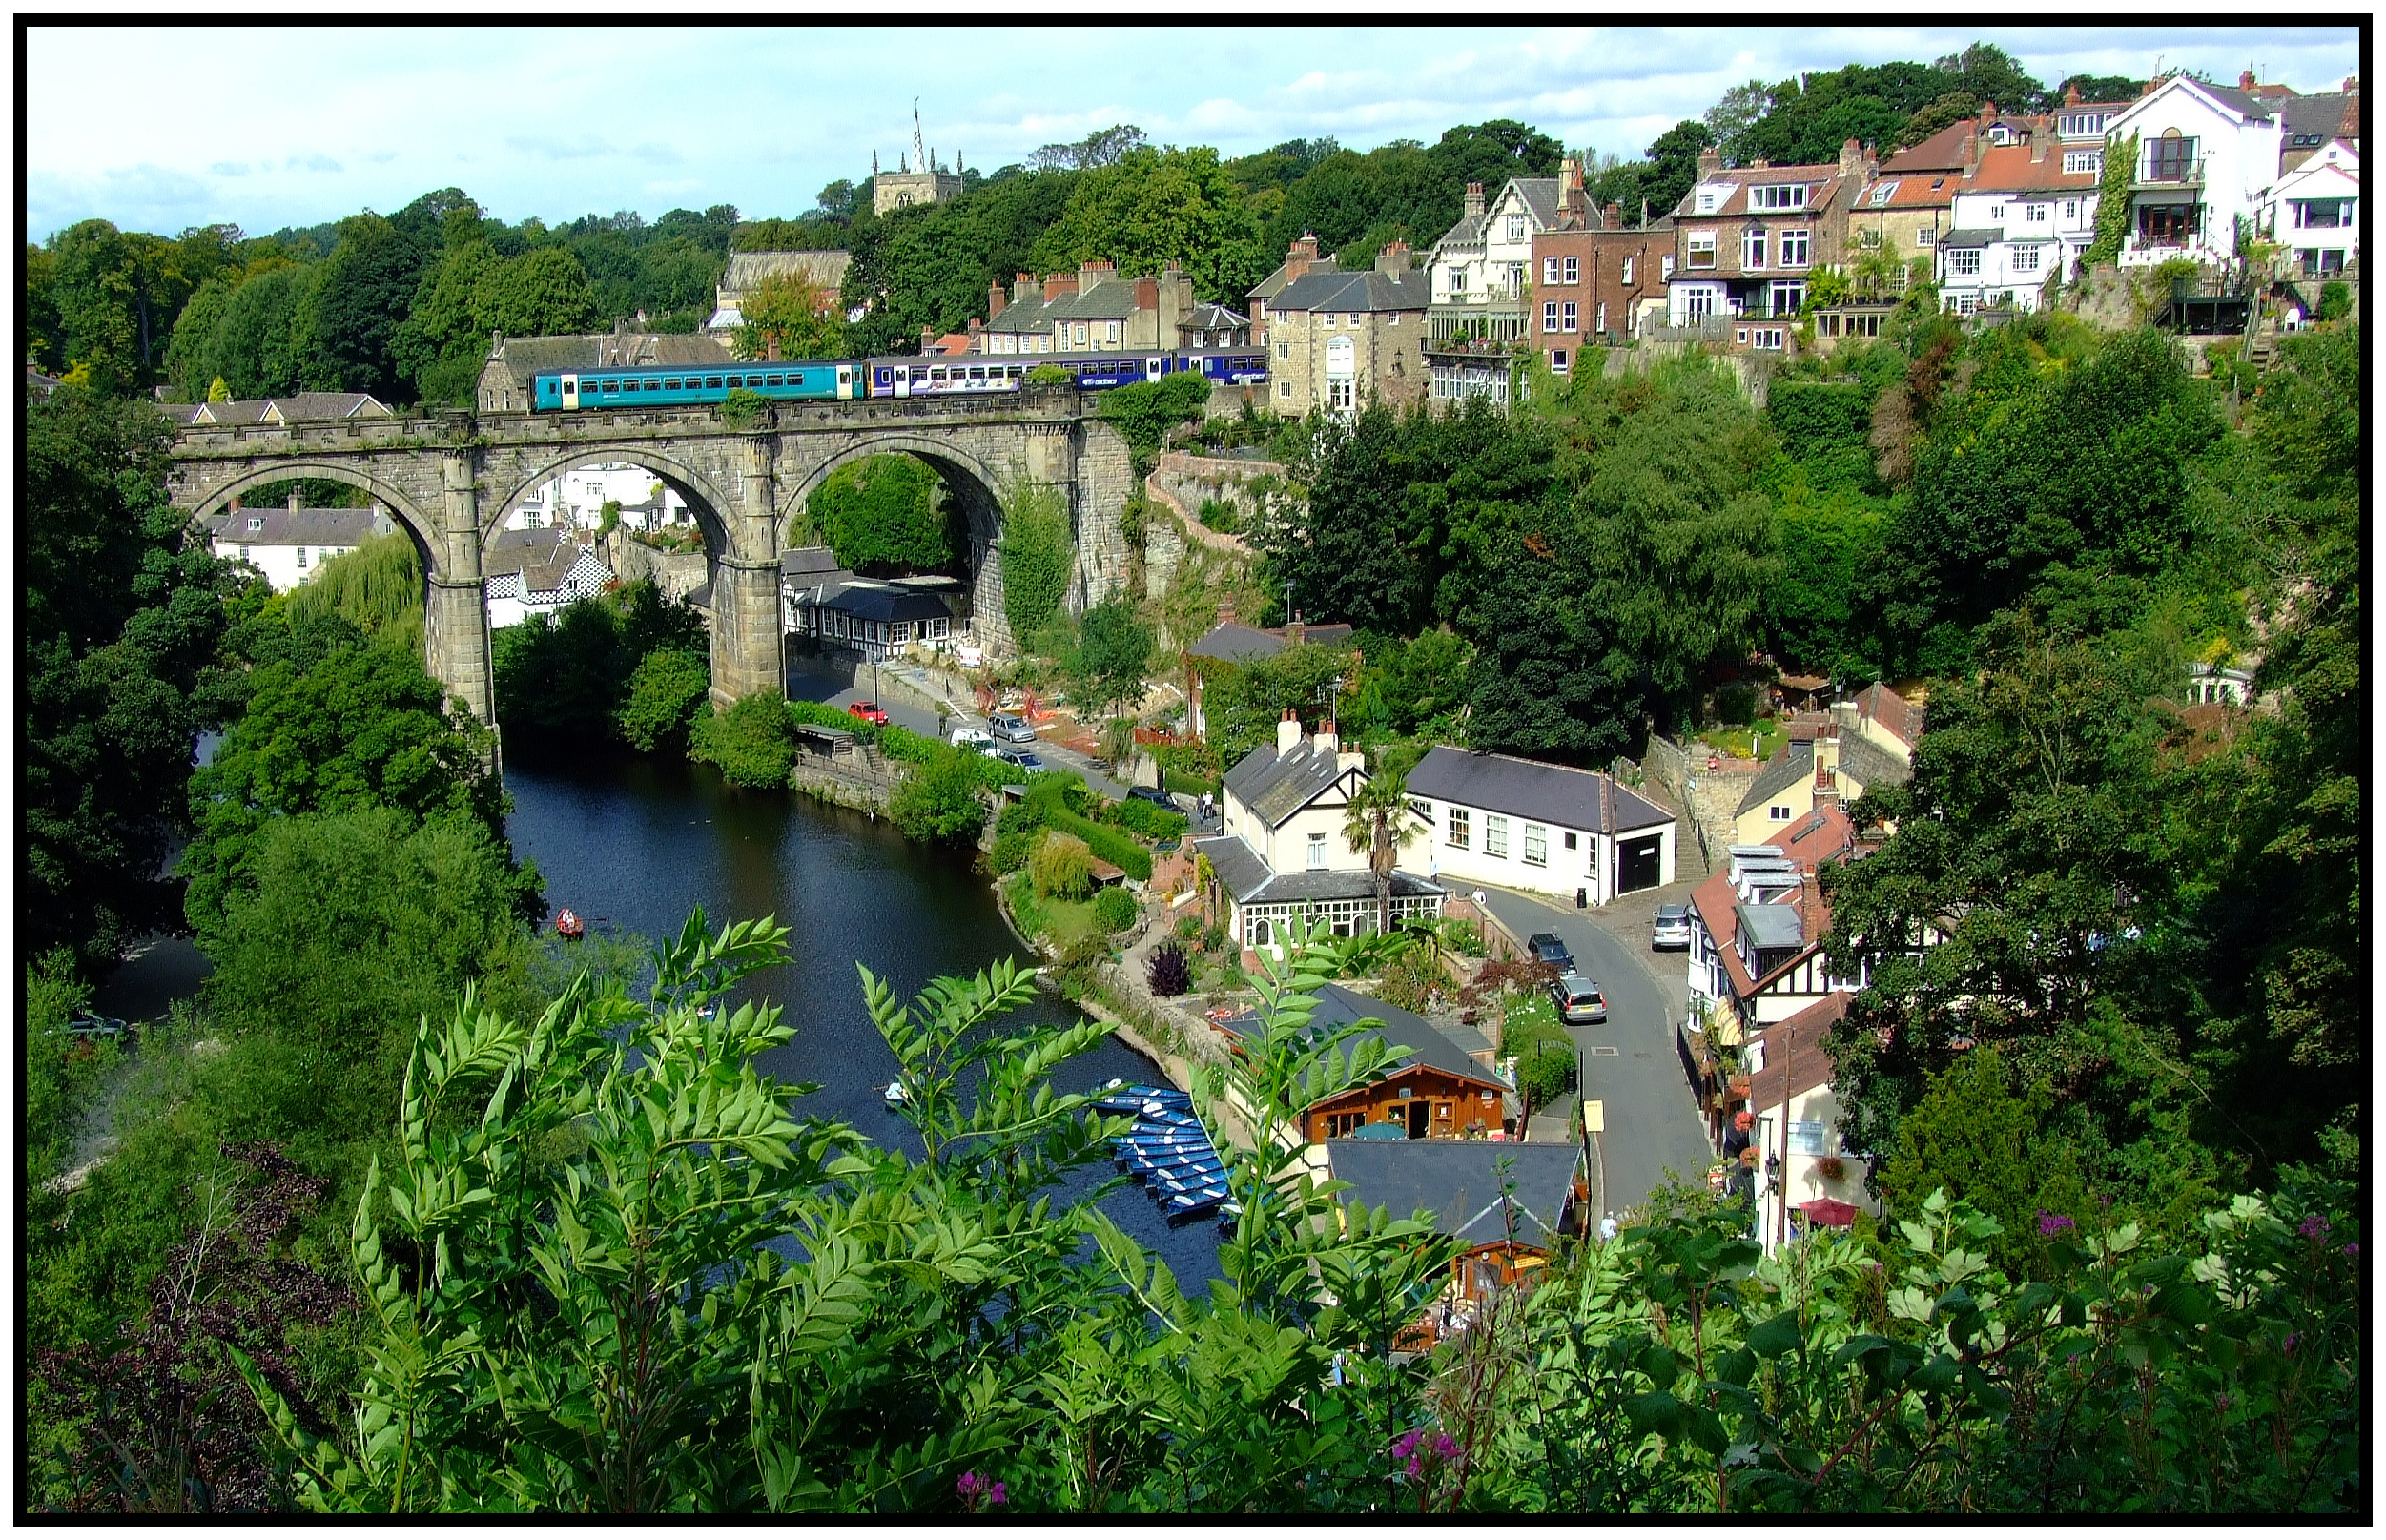
bridge, mansion, town, river, cityscape, village, landmark, tourism, waterway, landscapes, estate, bird's eye view, aerial photography, residential area